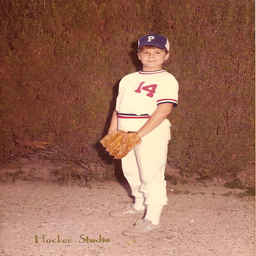
A small boy is posing with his baseball glove.
Young male baseball player in full uniform and glove alone posing.
A young boy stands in his baseball outfit and glove.
A young boy wearing a baseball uniform poses with a glove.
a young boy in his baseball uniform posing for a picture